Basque señoríos

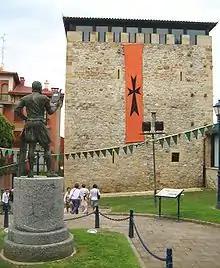
The "dorretxeak" or tower-houses were vigil fortified towers common in the areas controlled by the Señoríos.

The Basque "jaurerriak or señoríos" (literally, the Basque lordships) were a series of feudal territories that came into existence in the Basque Country in the Middle Ages. The lordships were hereditary land titles over territories of variable size under the name of a lord or count. The title and lands were often recognized by kings to Basque chieftains. It is loosely related to the concept of manorialism as the king had to swear allegiance to the Foral law in exchange for military assistance from the Basque chiefs, who were considered sovereign over their own lands and people. The Basque señoríos generally conformed vassal states of larger kingdoms; most of them started as domains of the Kingdom of Pamplona (later Navarre) but were conquered and attached to the Kingdom of Castile by the 13th century. The Basque term "jaurreria" (pronounced ) means "the lord's country" and it is usually used to refer to these feudal territories.